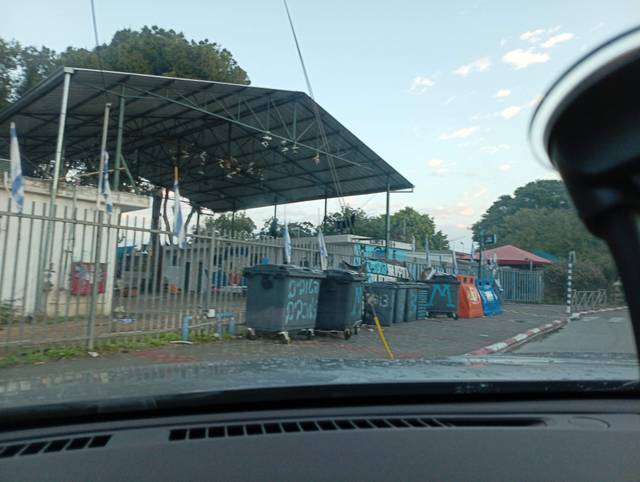
Region: Israel
Coordinates: 32.033, 34.87